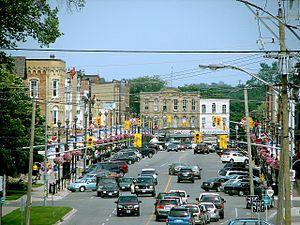
Lindsay est une ville de la province de l'Ontario au Canada sur le fleuve de Scugog dans la région du lacs Kawartha de l'Ontario méridional, Canada.